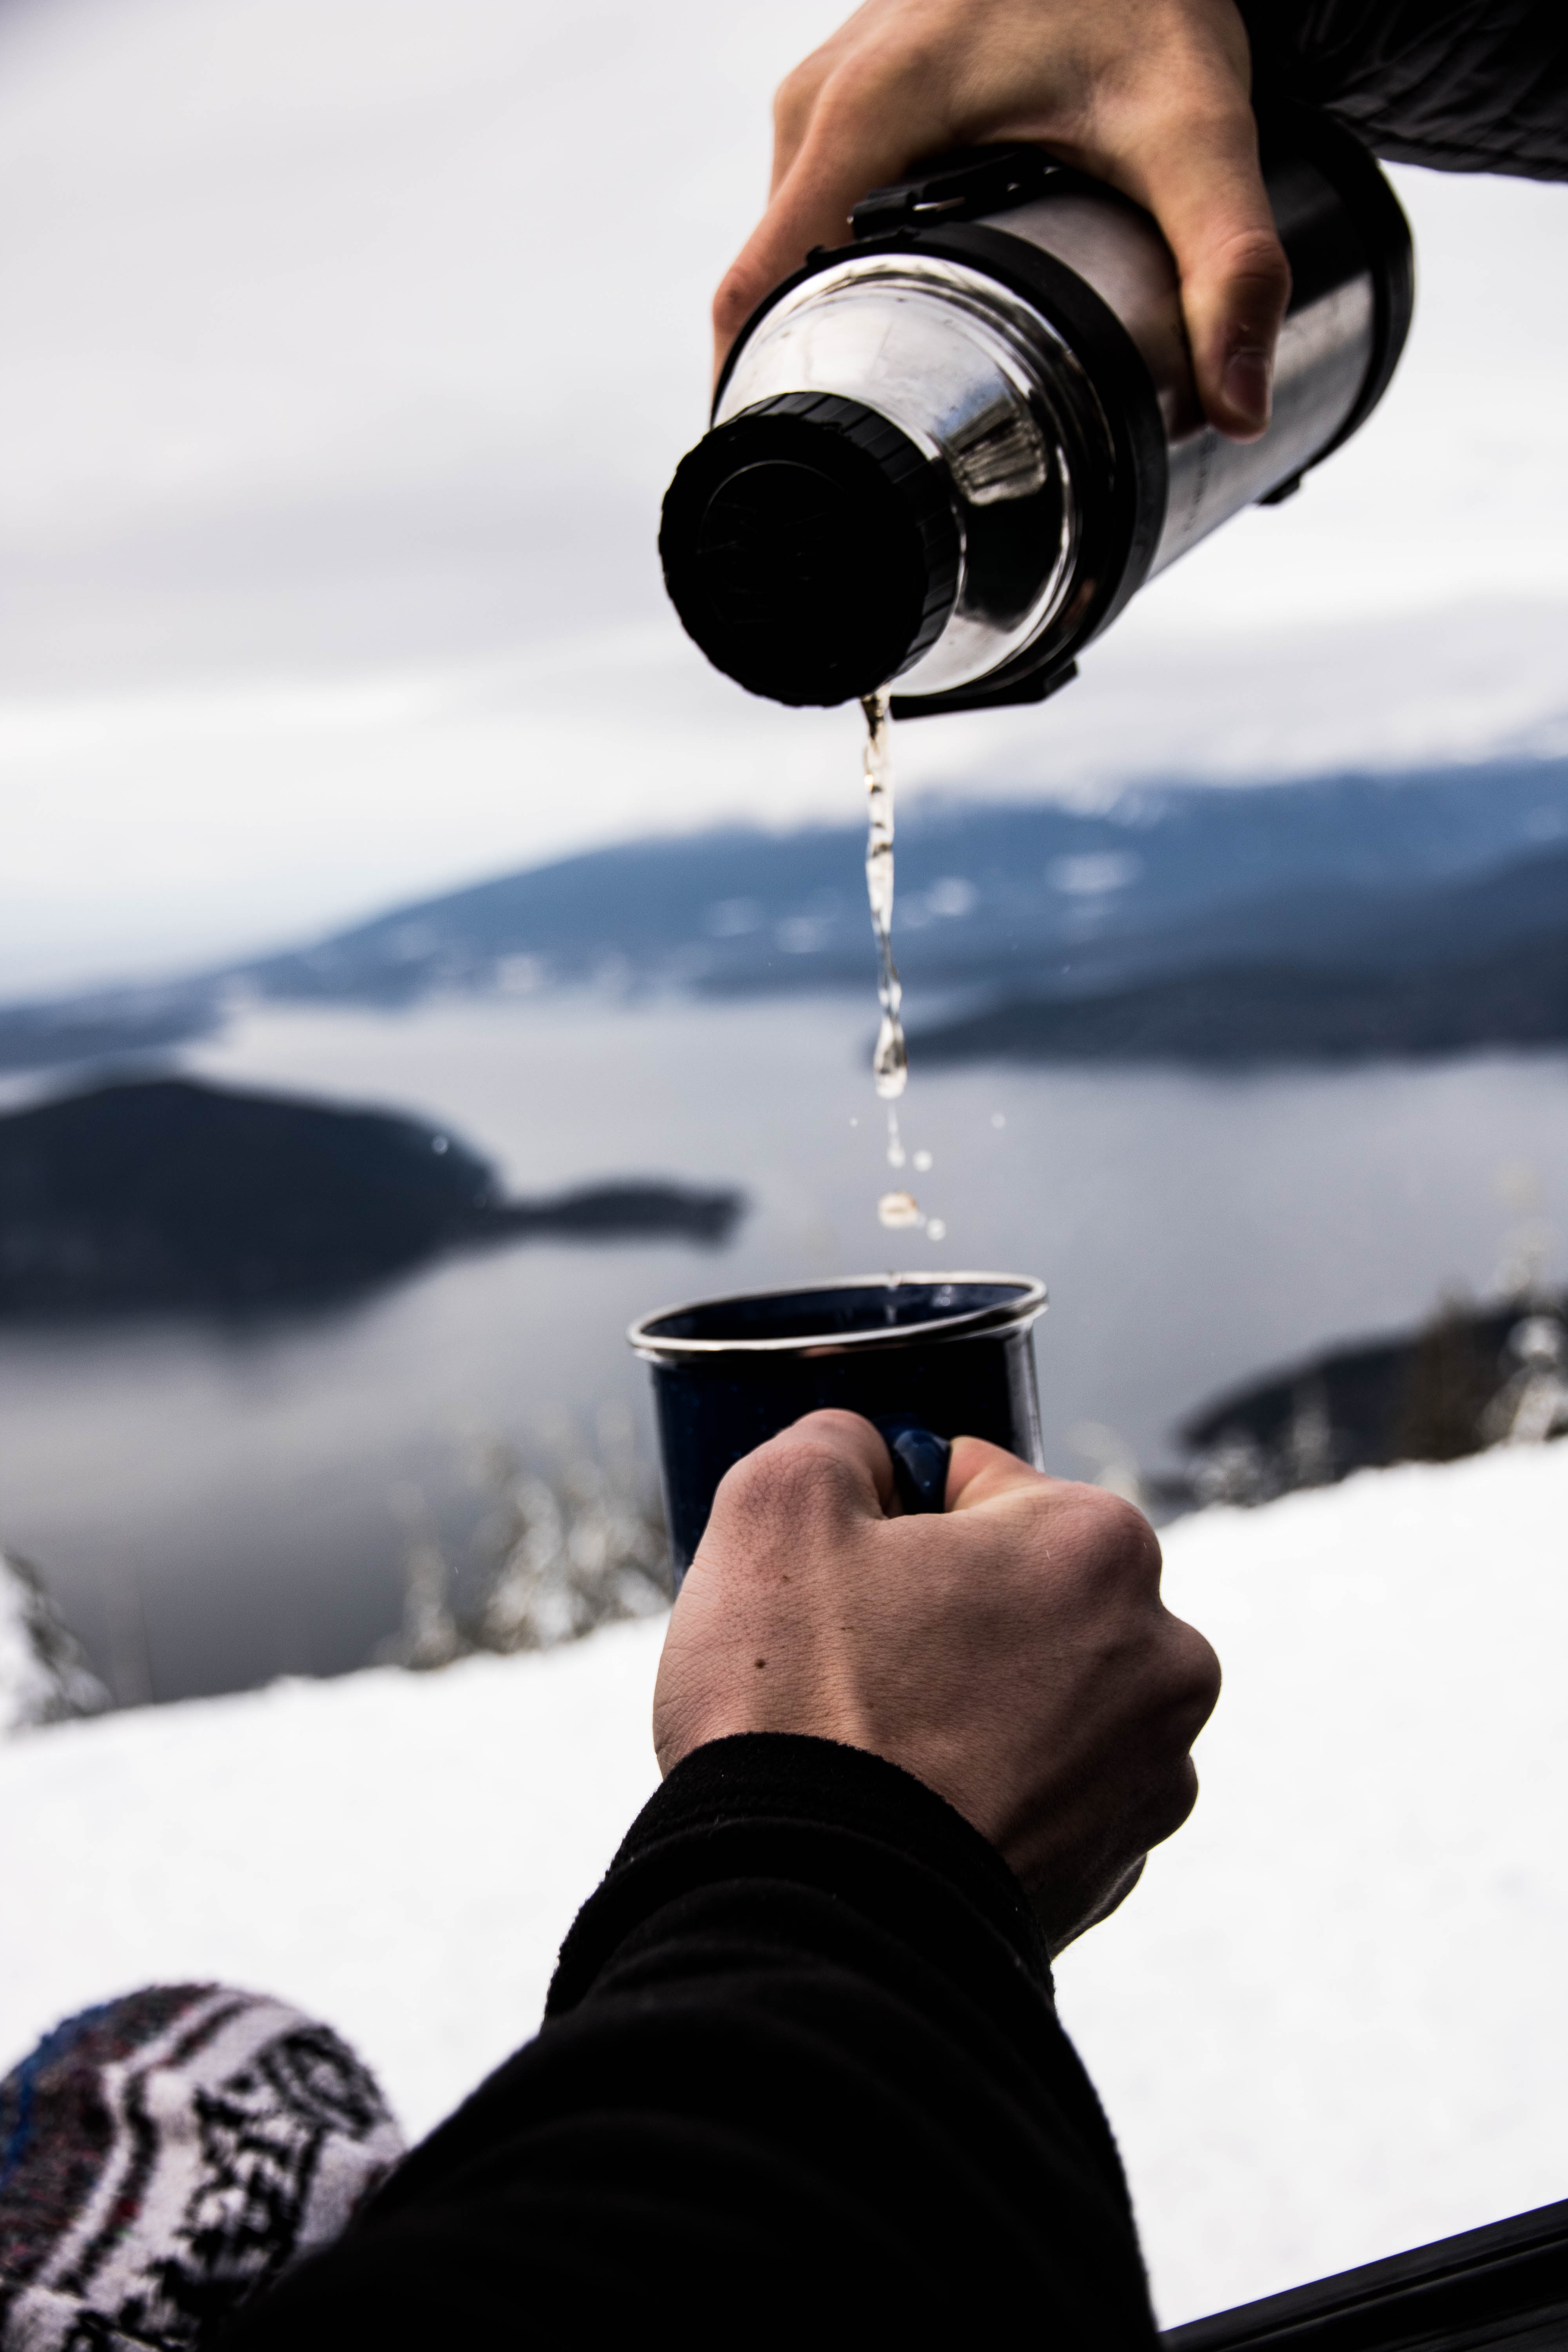
hand, snow, winter, white, photography, spring, blue, black, holding, season, pouring, sunglasses, glasses, photograph, flask, thermos